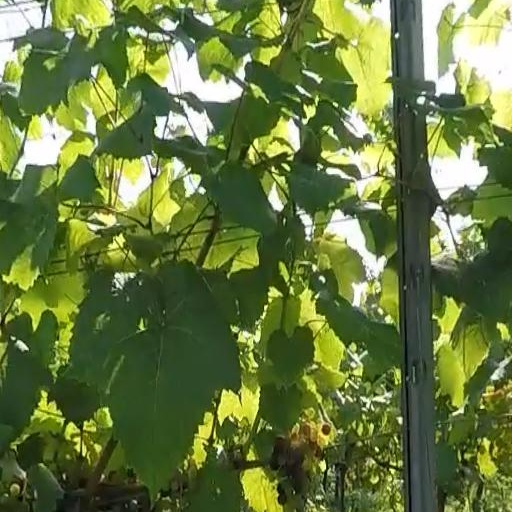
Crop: grape